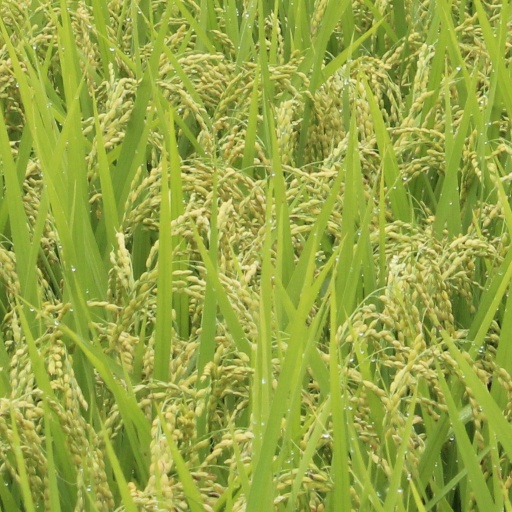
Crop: rice